Grosse Fuge

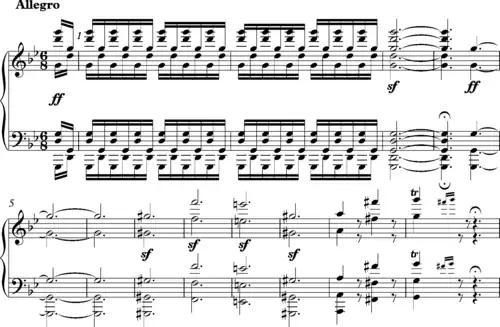
Grosse Fuge piano duet arrangement bars 1–10

According to pianist Peter Hill, Beethoven transferred the Fugue from string quartet to piano "with obvious care. Revisiting the Fugue in this way may well have caused Beethoven to rethink the possibilities of what he had composed, to conclude that the Fugue could (and perhaps should) stand alone." Hill concludes, "What Beethoven created for the "Grosse Fuge" transcended the immediate purpose. Instead, he re-imagined a masterpiece in another medium, different from the original, but equally valid because equally characteristic of its creator."